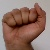
The image shows a hand gesture representing the letter 'A' in Indian Sign Language.